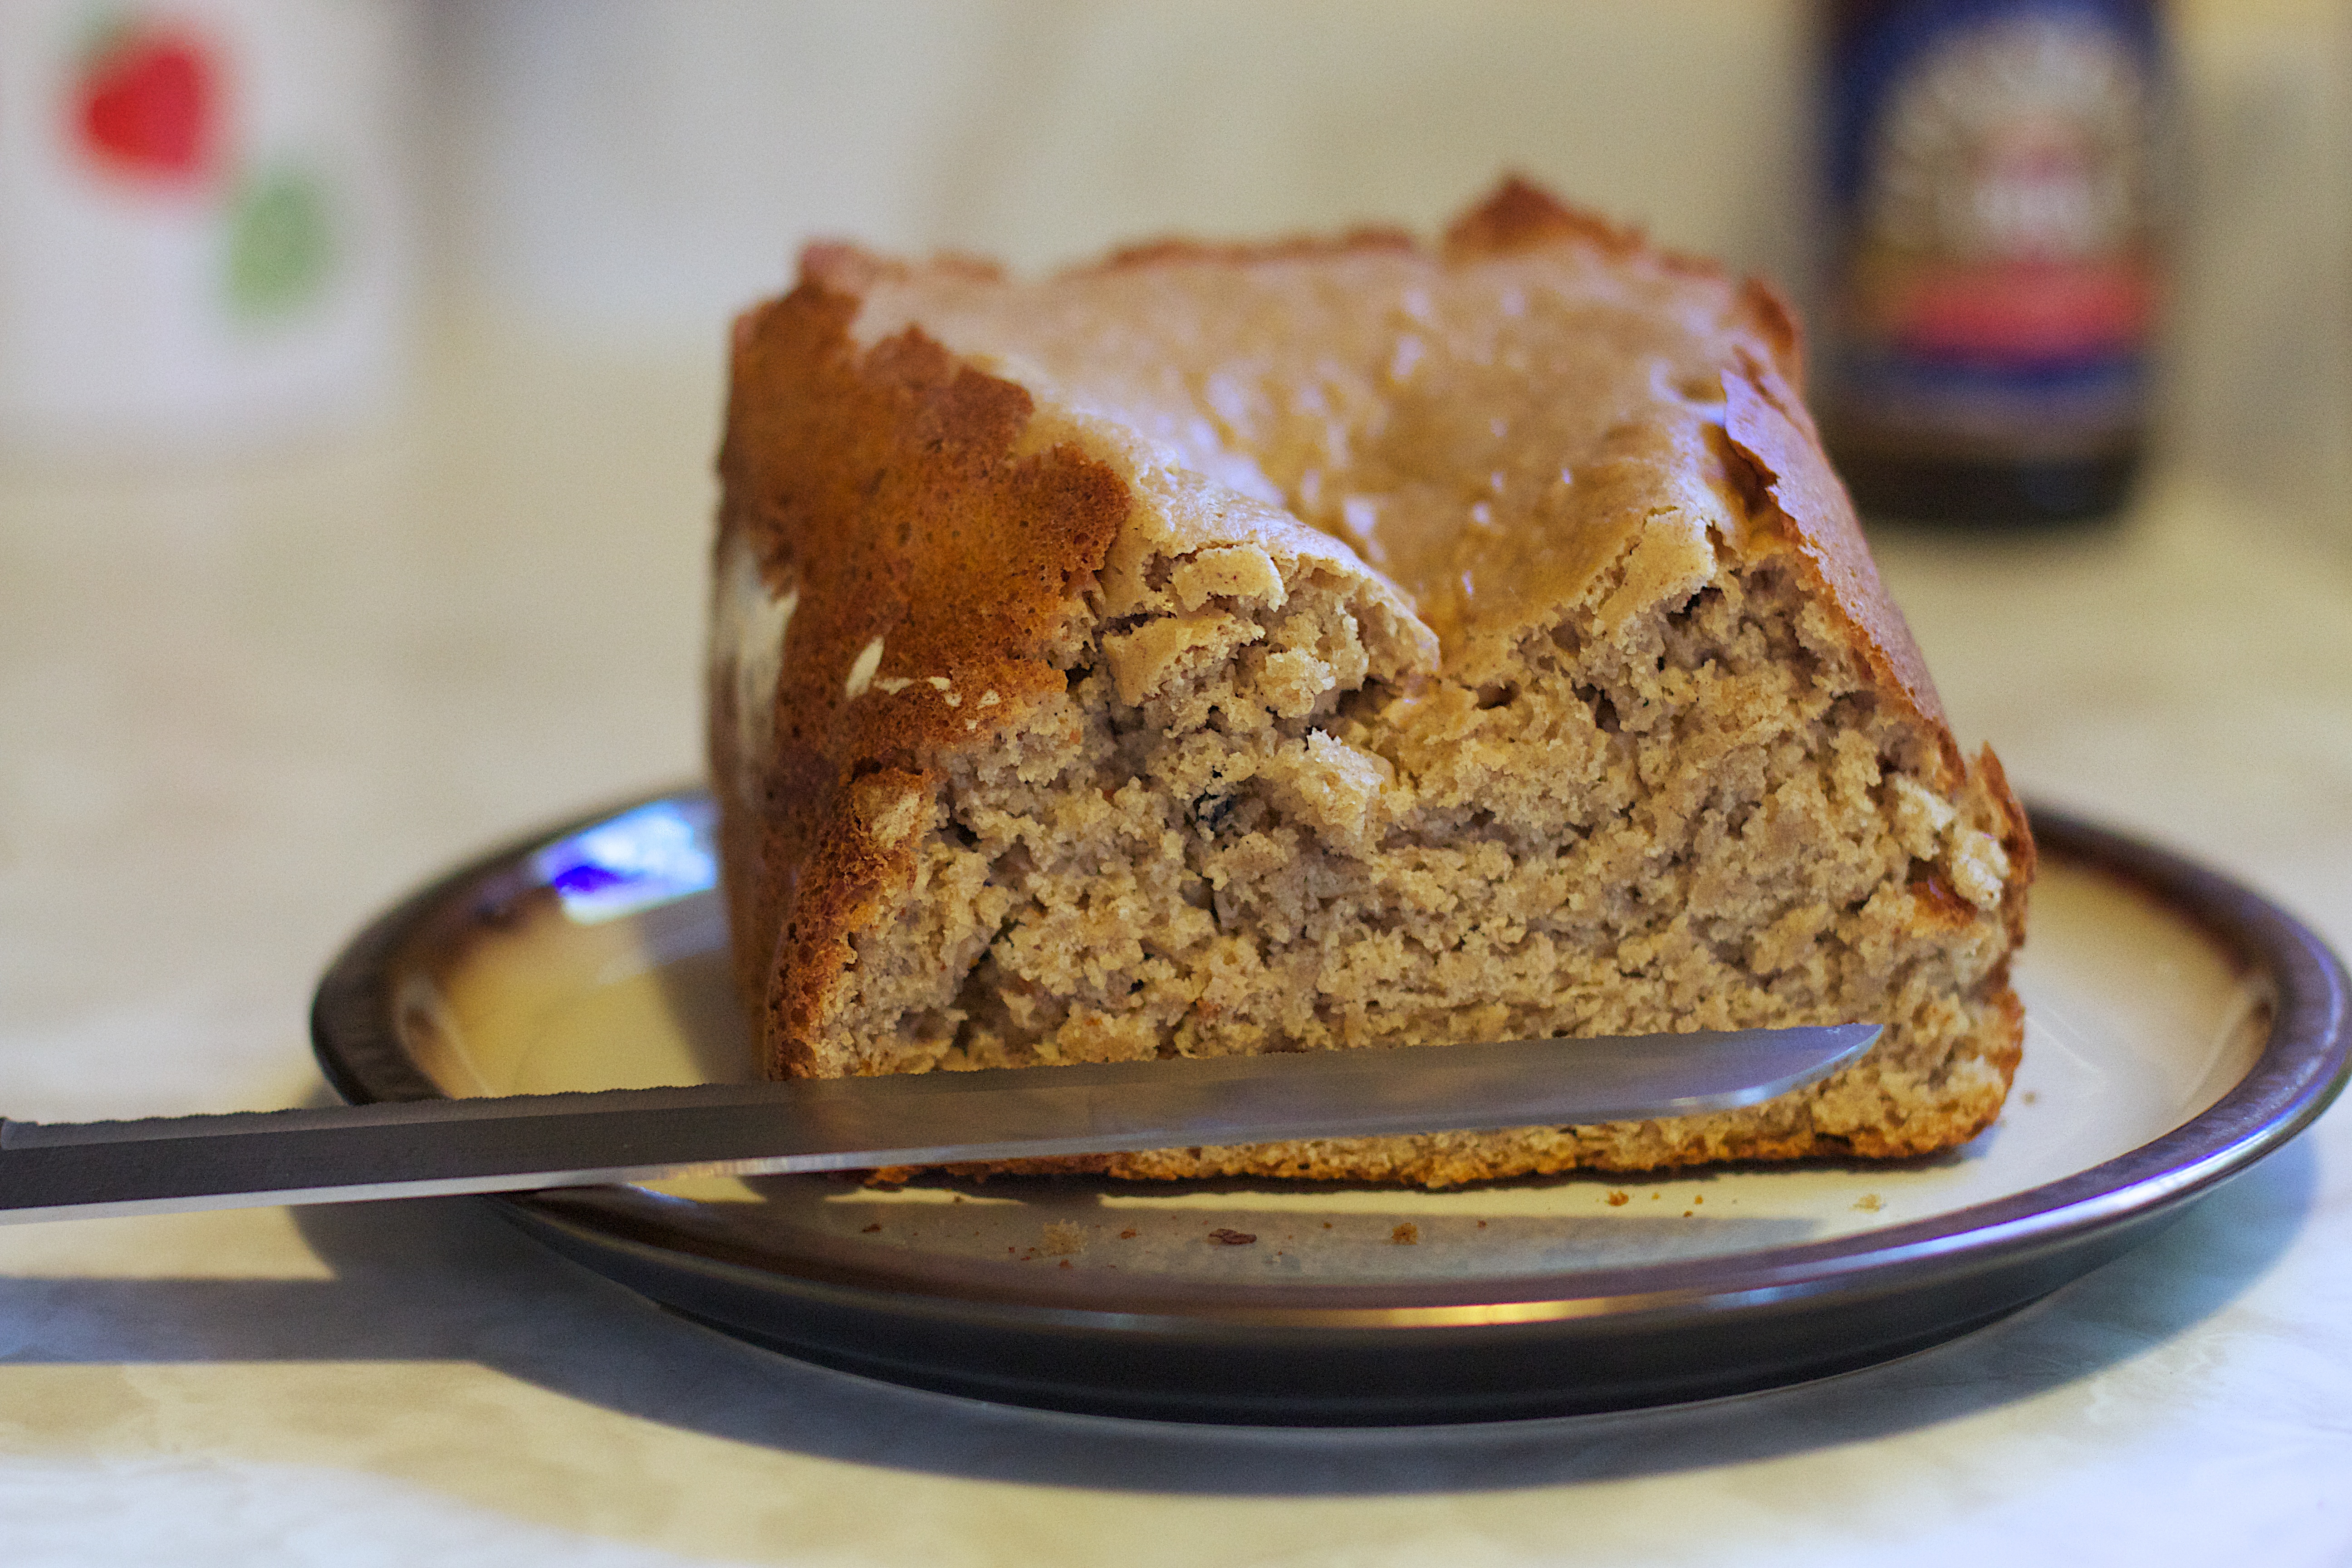
dish, food, produce, baking, dessert, bread, baked goods, flavor, chocolate brownie, pumpkin bread, banana bread